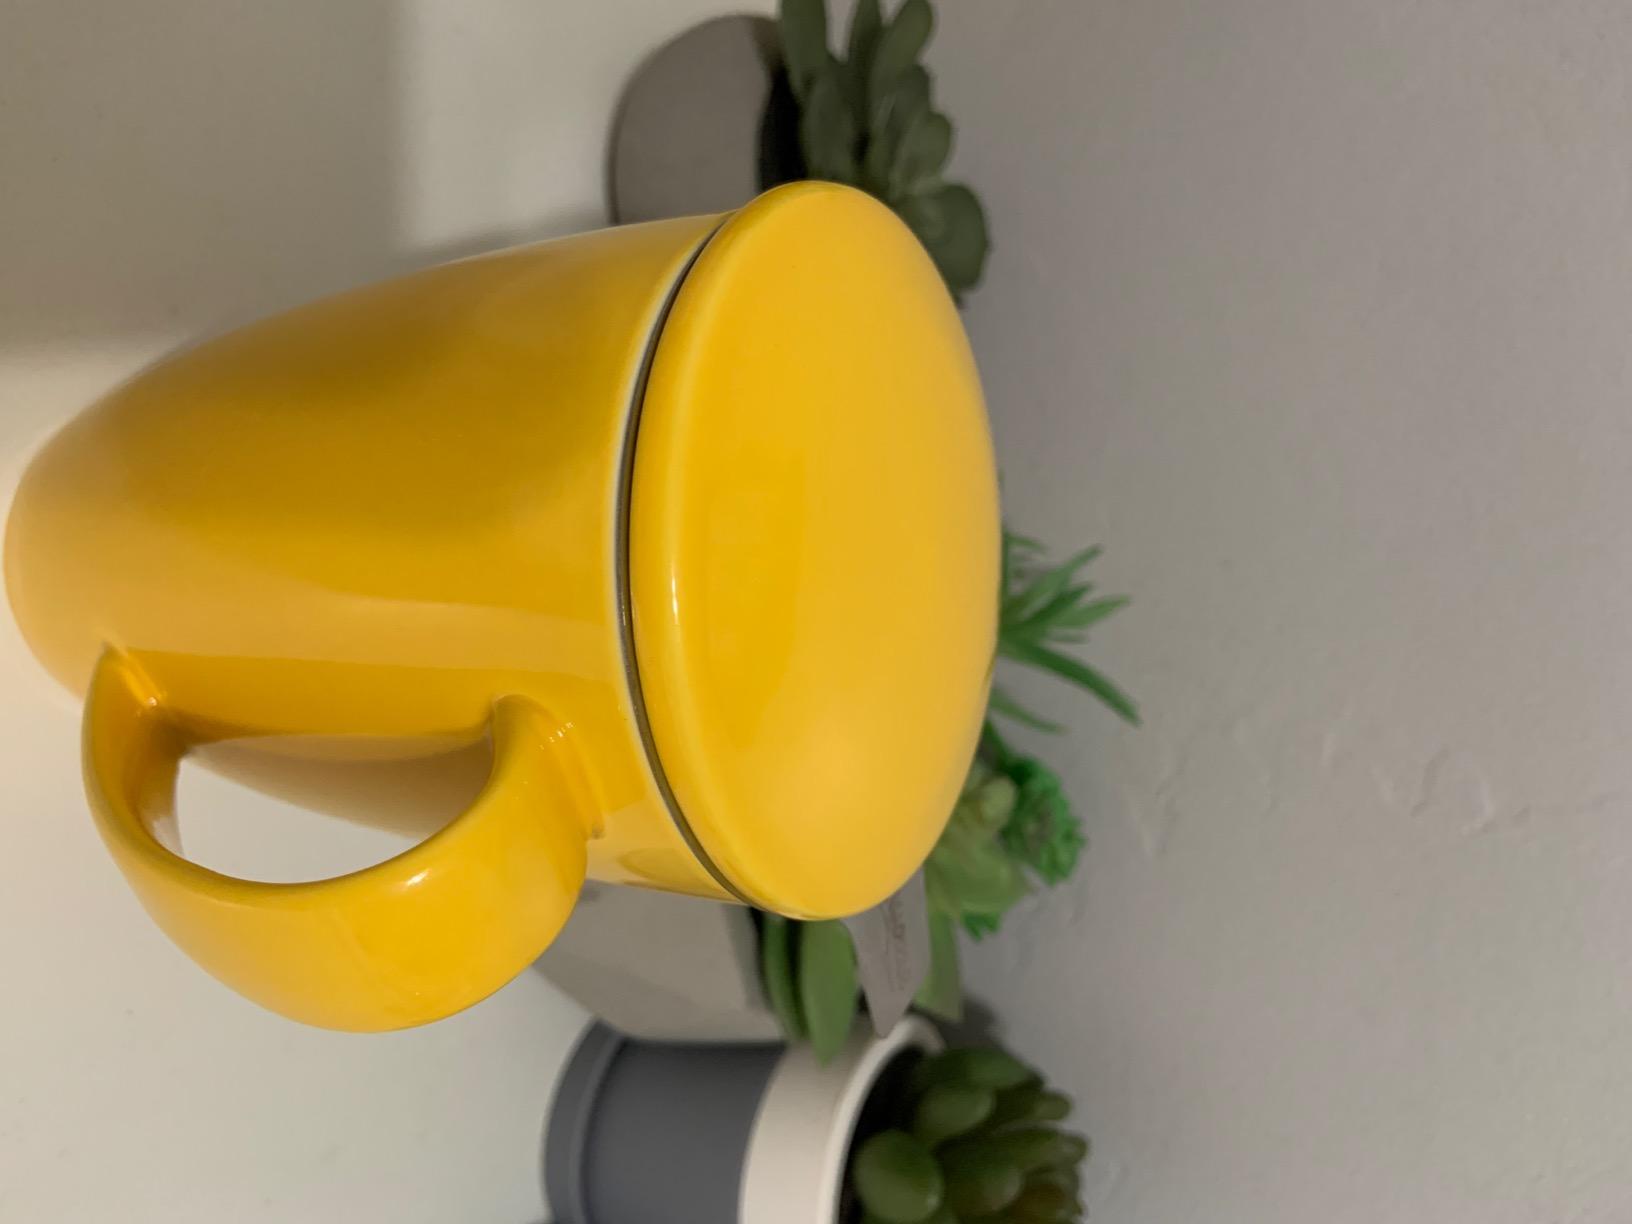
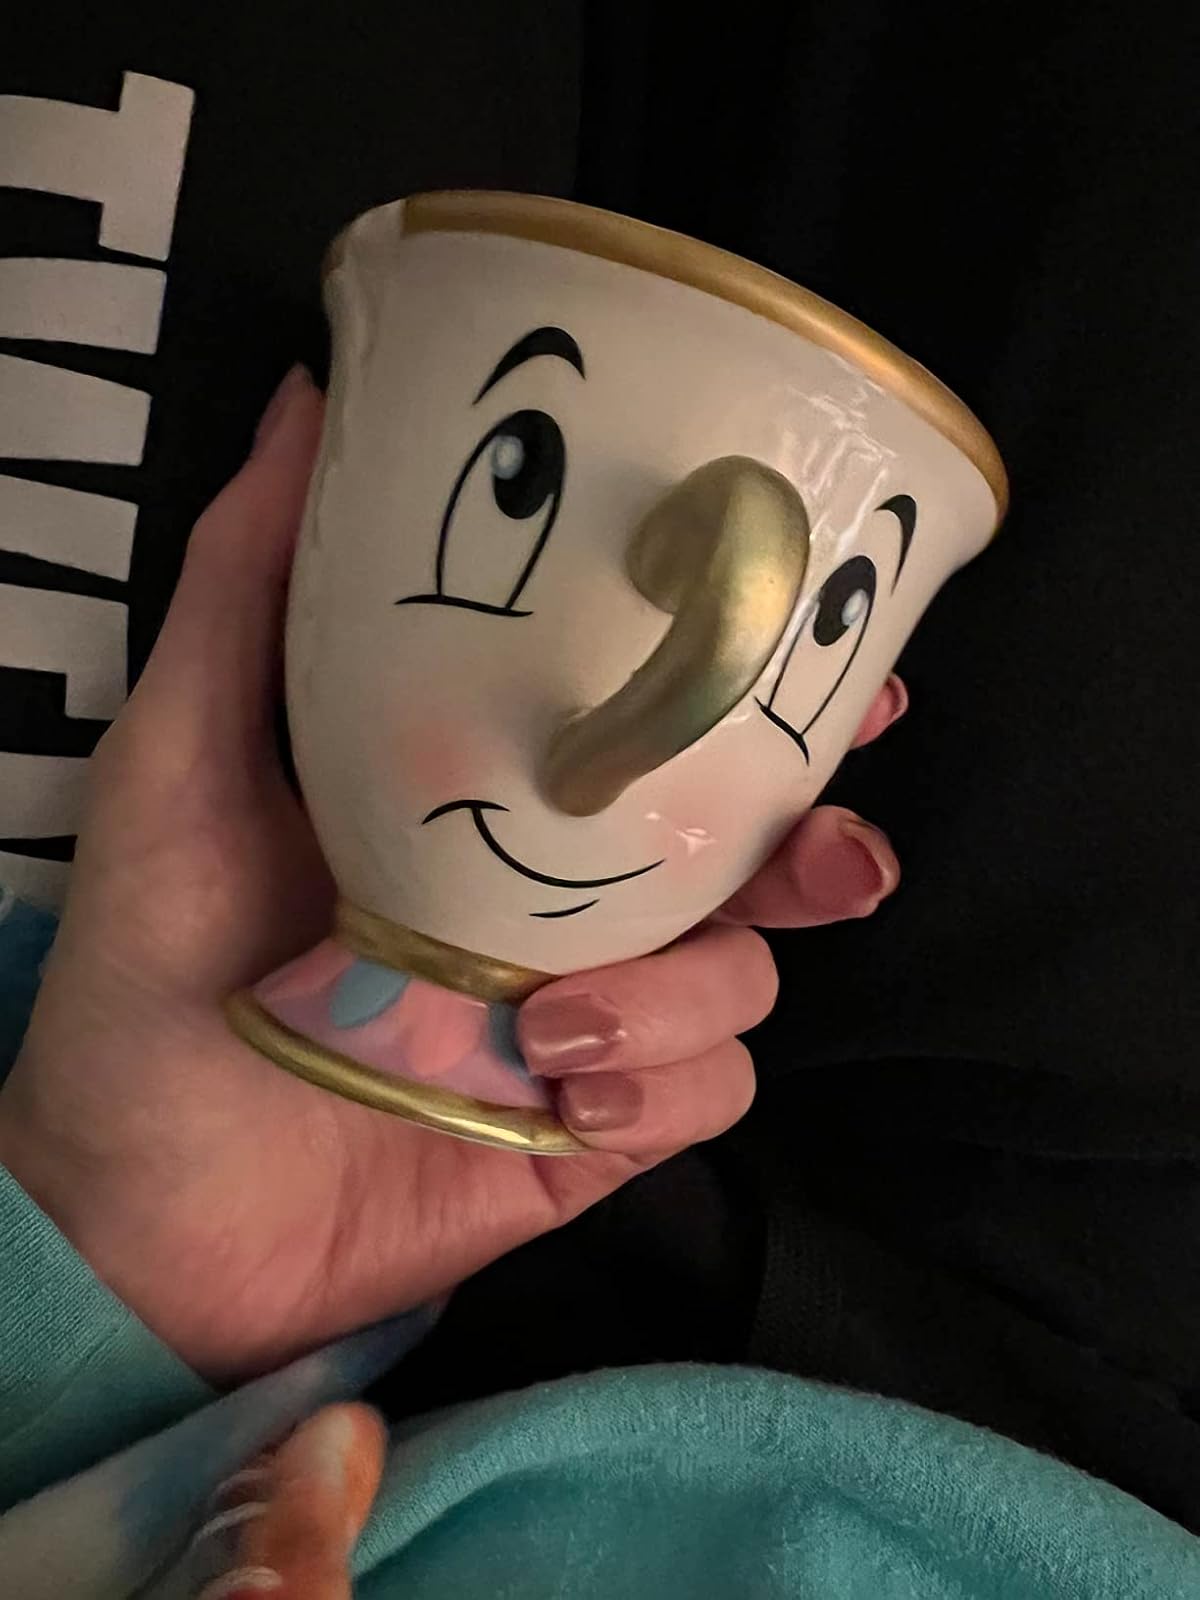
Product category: items_mug
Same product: no